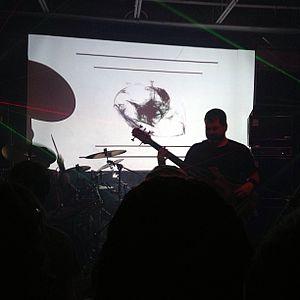
Intronaut est un groupe de metal progressif américain, originaire de Los Angeles, en Californie. Le groupe incorpore dans sa musique des polyrythmes complexes ainsi que des éléments de rock progressif et de jazz. Intronaut est formé d'anciens membres des groupes Anubis Rising, Exhumed, Uphill Battle et Impaled.